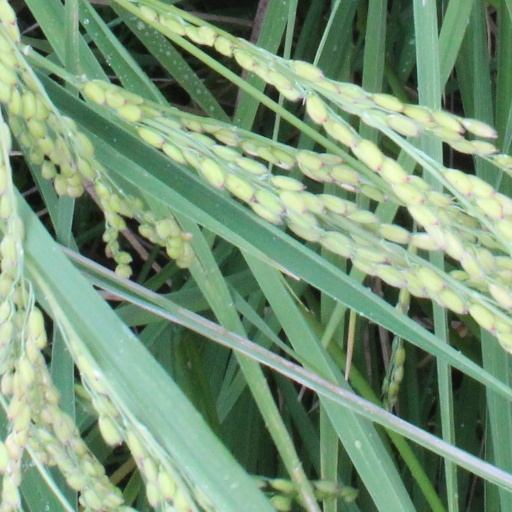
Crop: rice